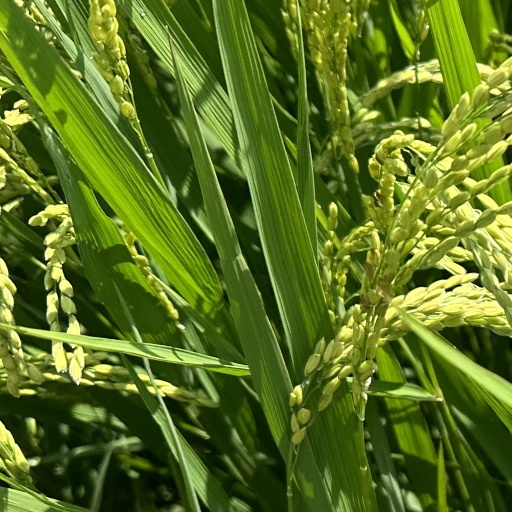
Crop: rice